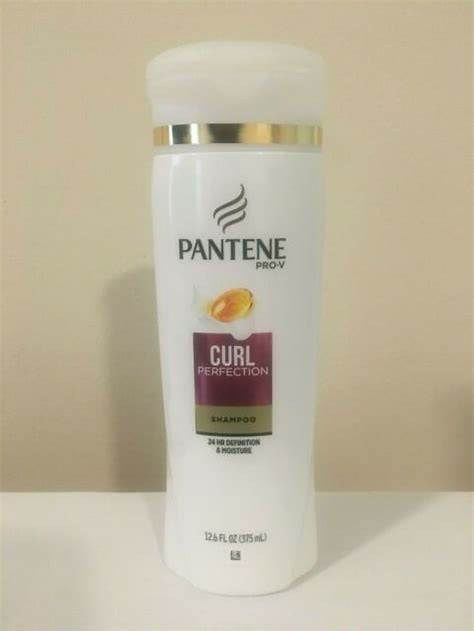
Waste category: plastic